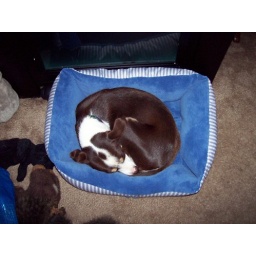
in a little puppy ball